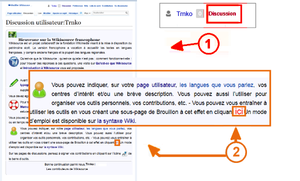
Accès au ""bac à sable"""